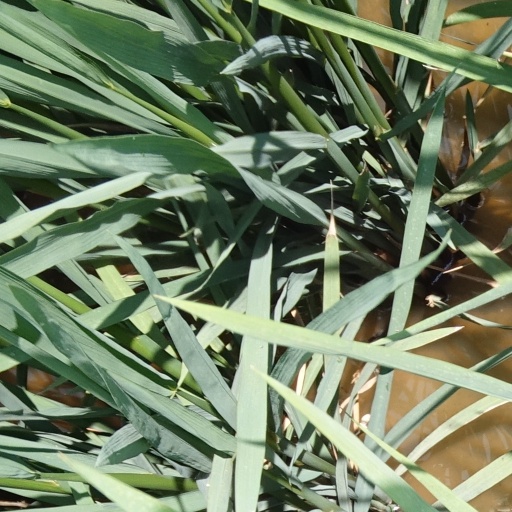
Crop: rice